Beta Hi Chahiye

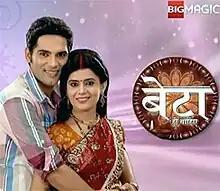

Beta Hi Chahiye is an Indian drama television series which premiered on BIG Magic on 20 May 2013. The series stars Ankit Bathla and Garima Tiwari in the main lead and is the first daily soap opera launched on BIG Magic by Reliance Entertainment. The story focuses on social issues associated with pressure for a wife to produce male offspring.